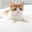
Label: cat